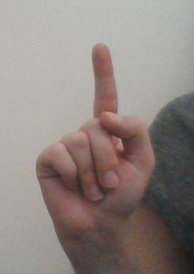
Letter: bb